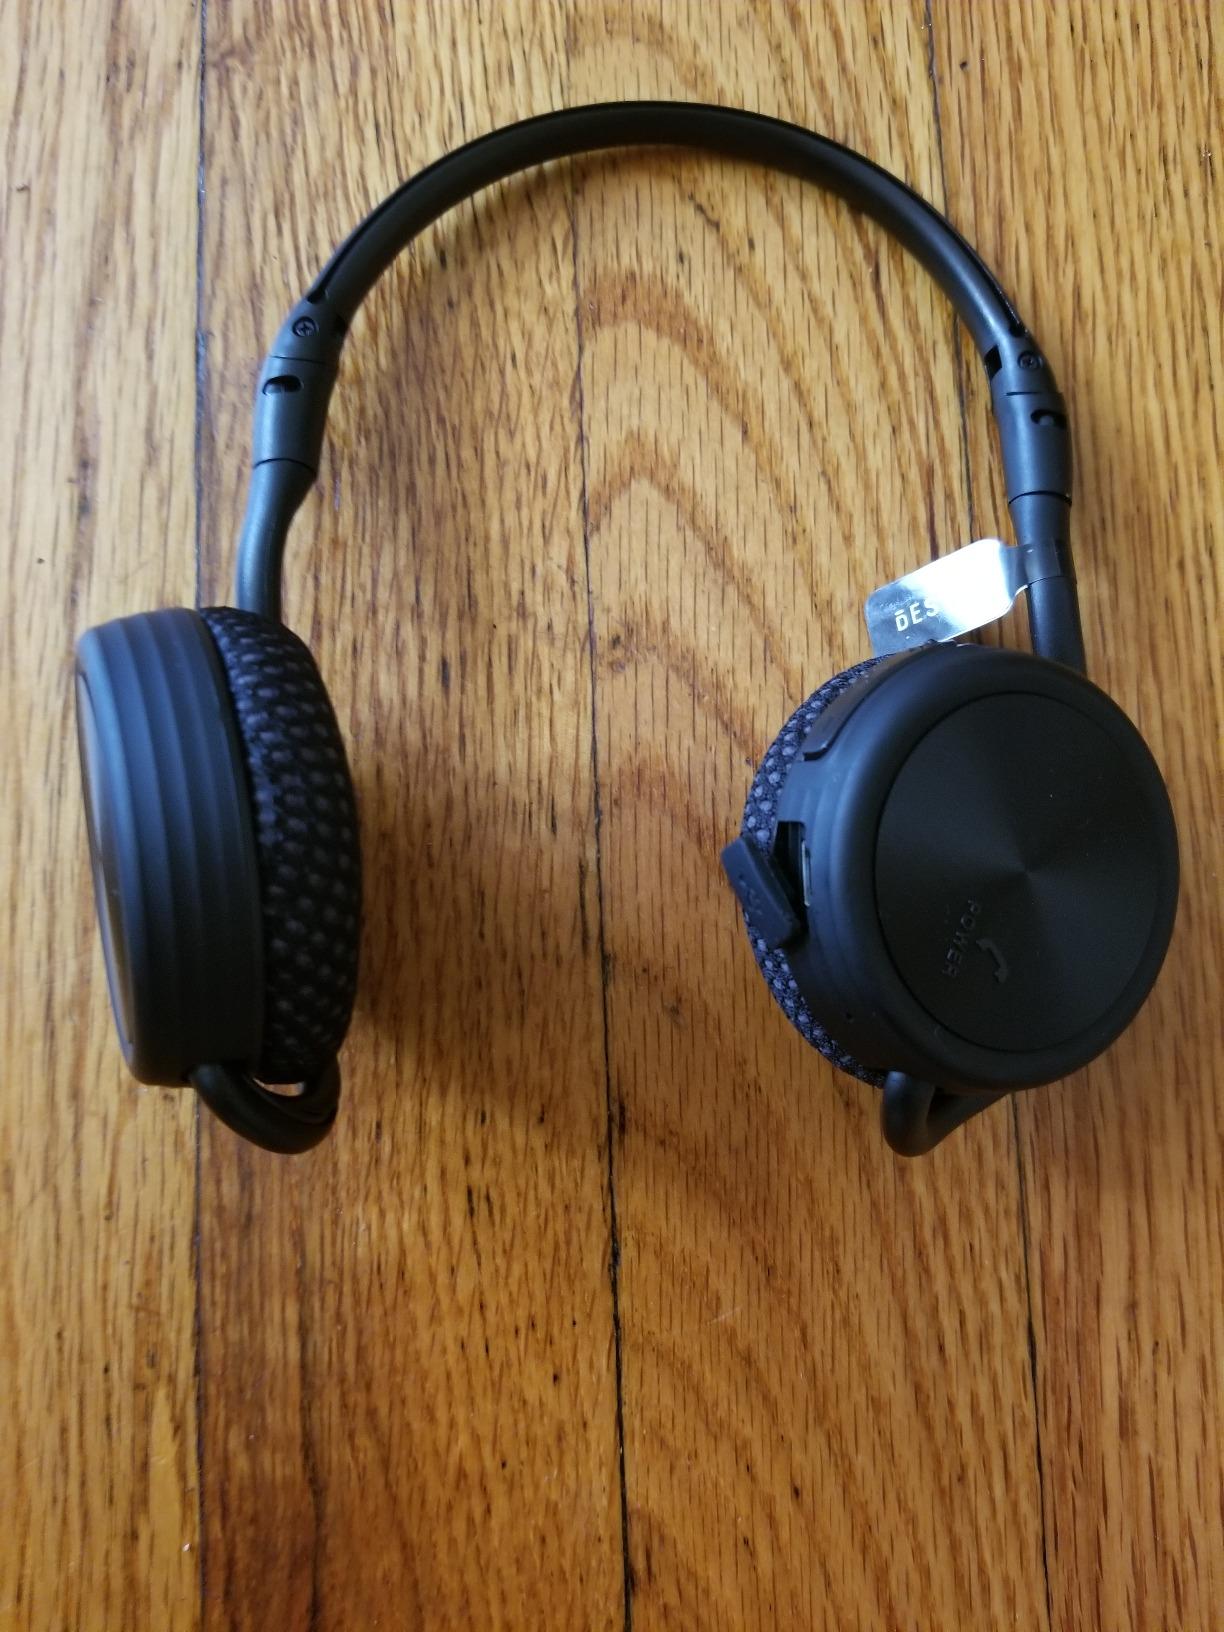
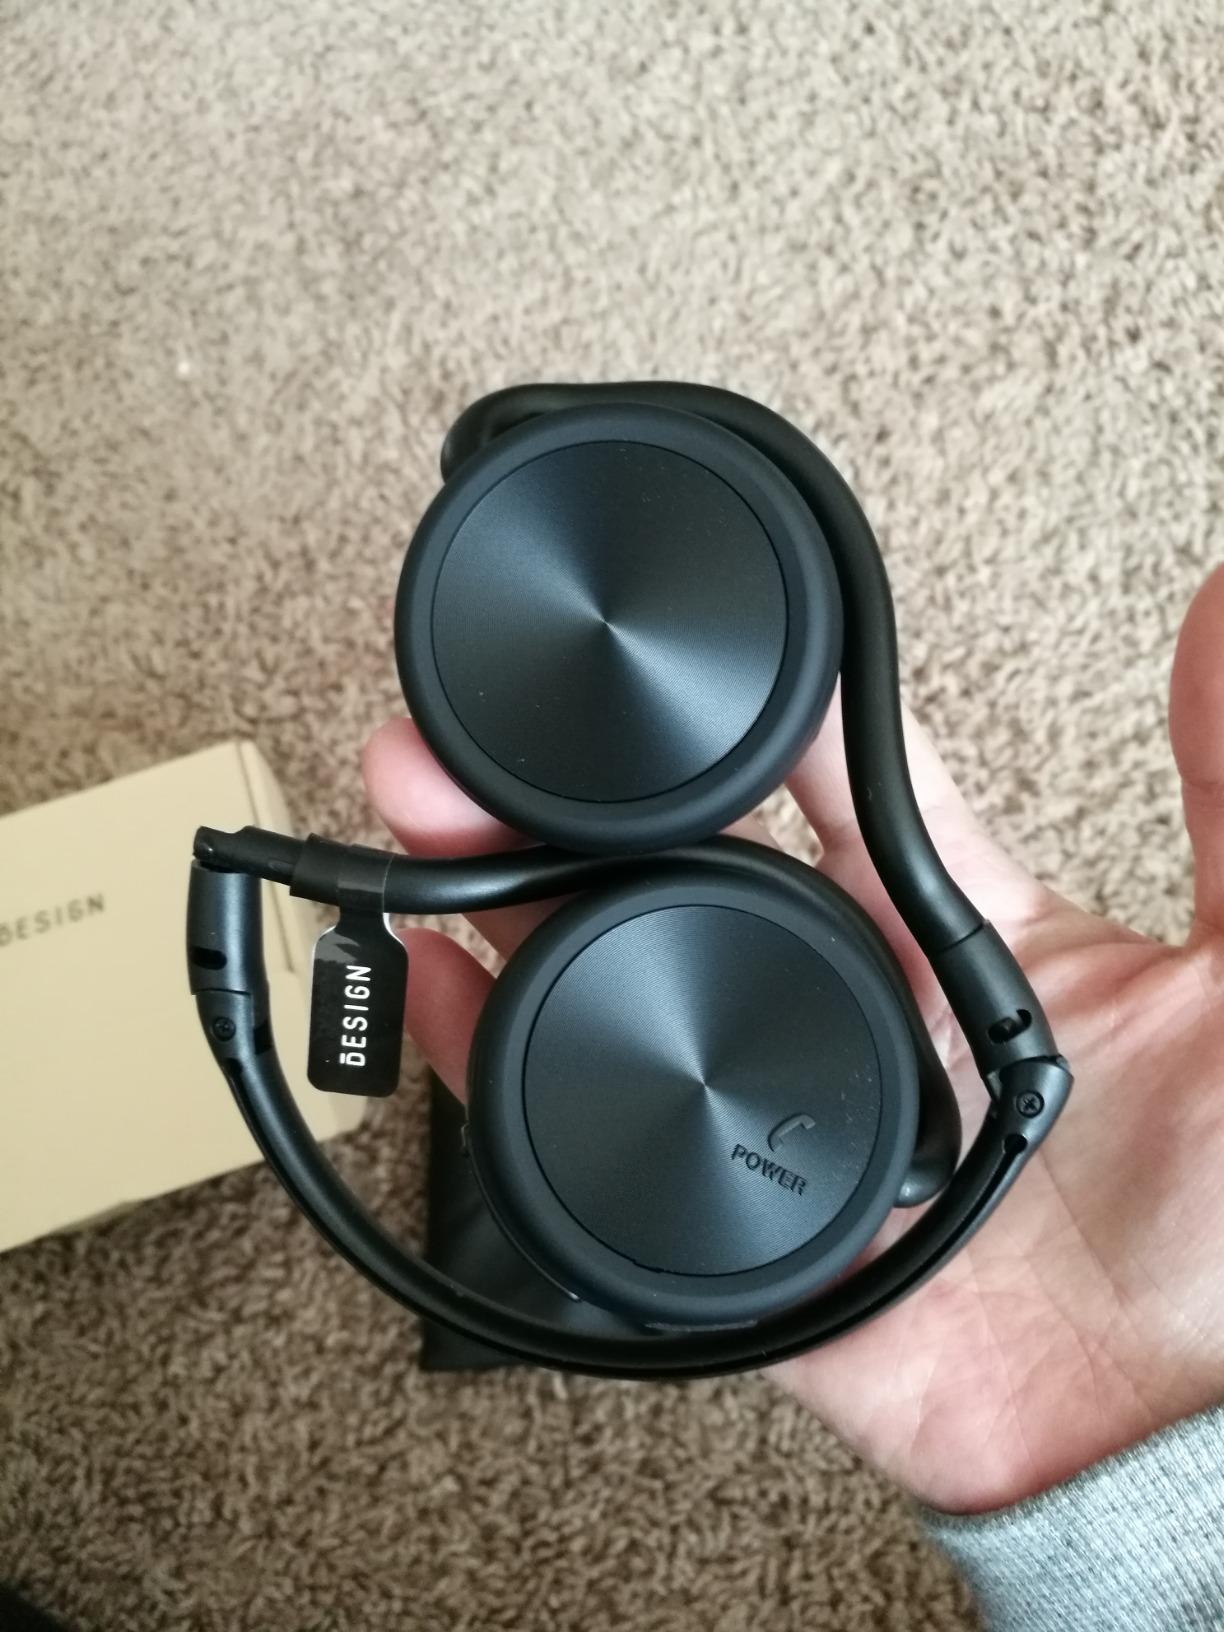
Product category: headphones
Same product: yes